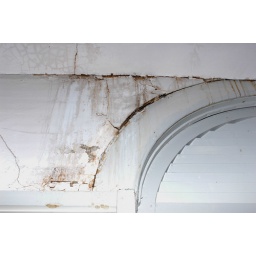
Some water damage to a window in the church balcony.